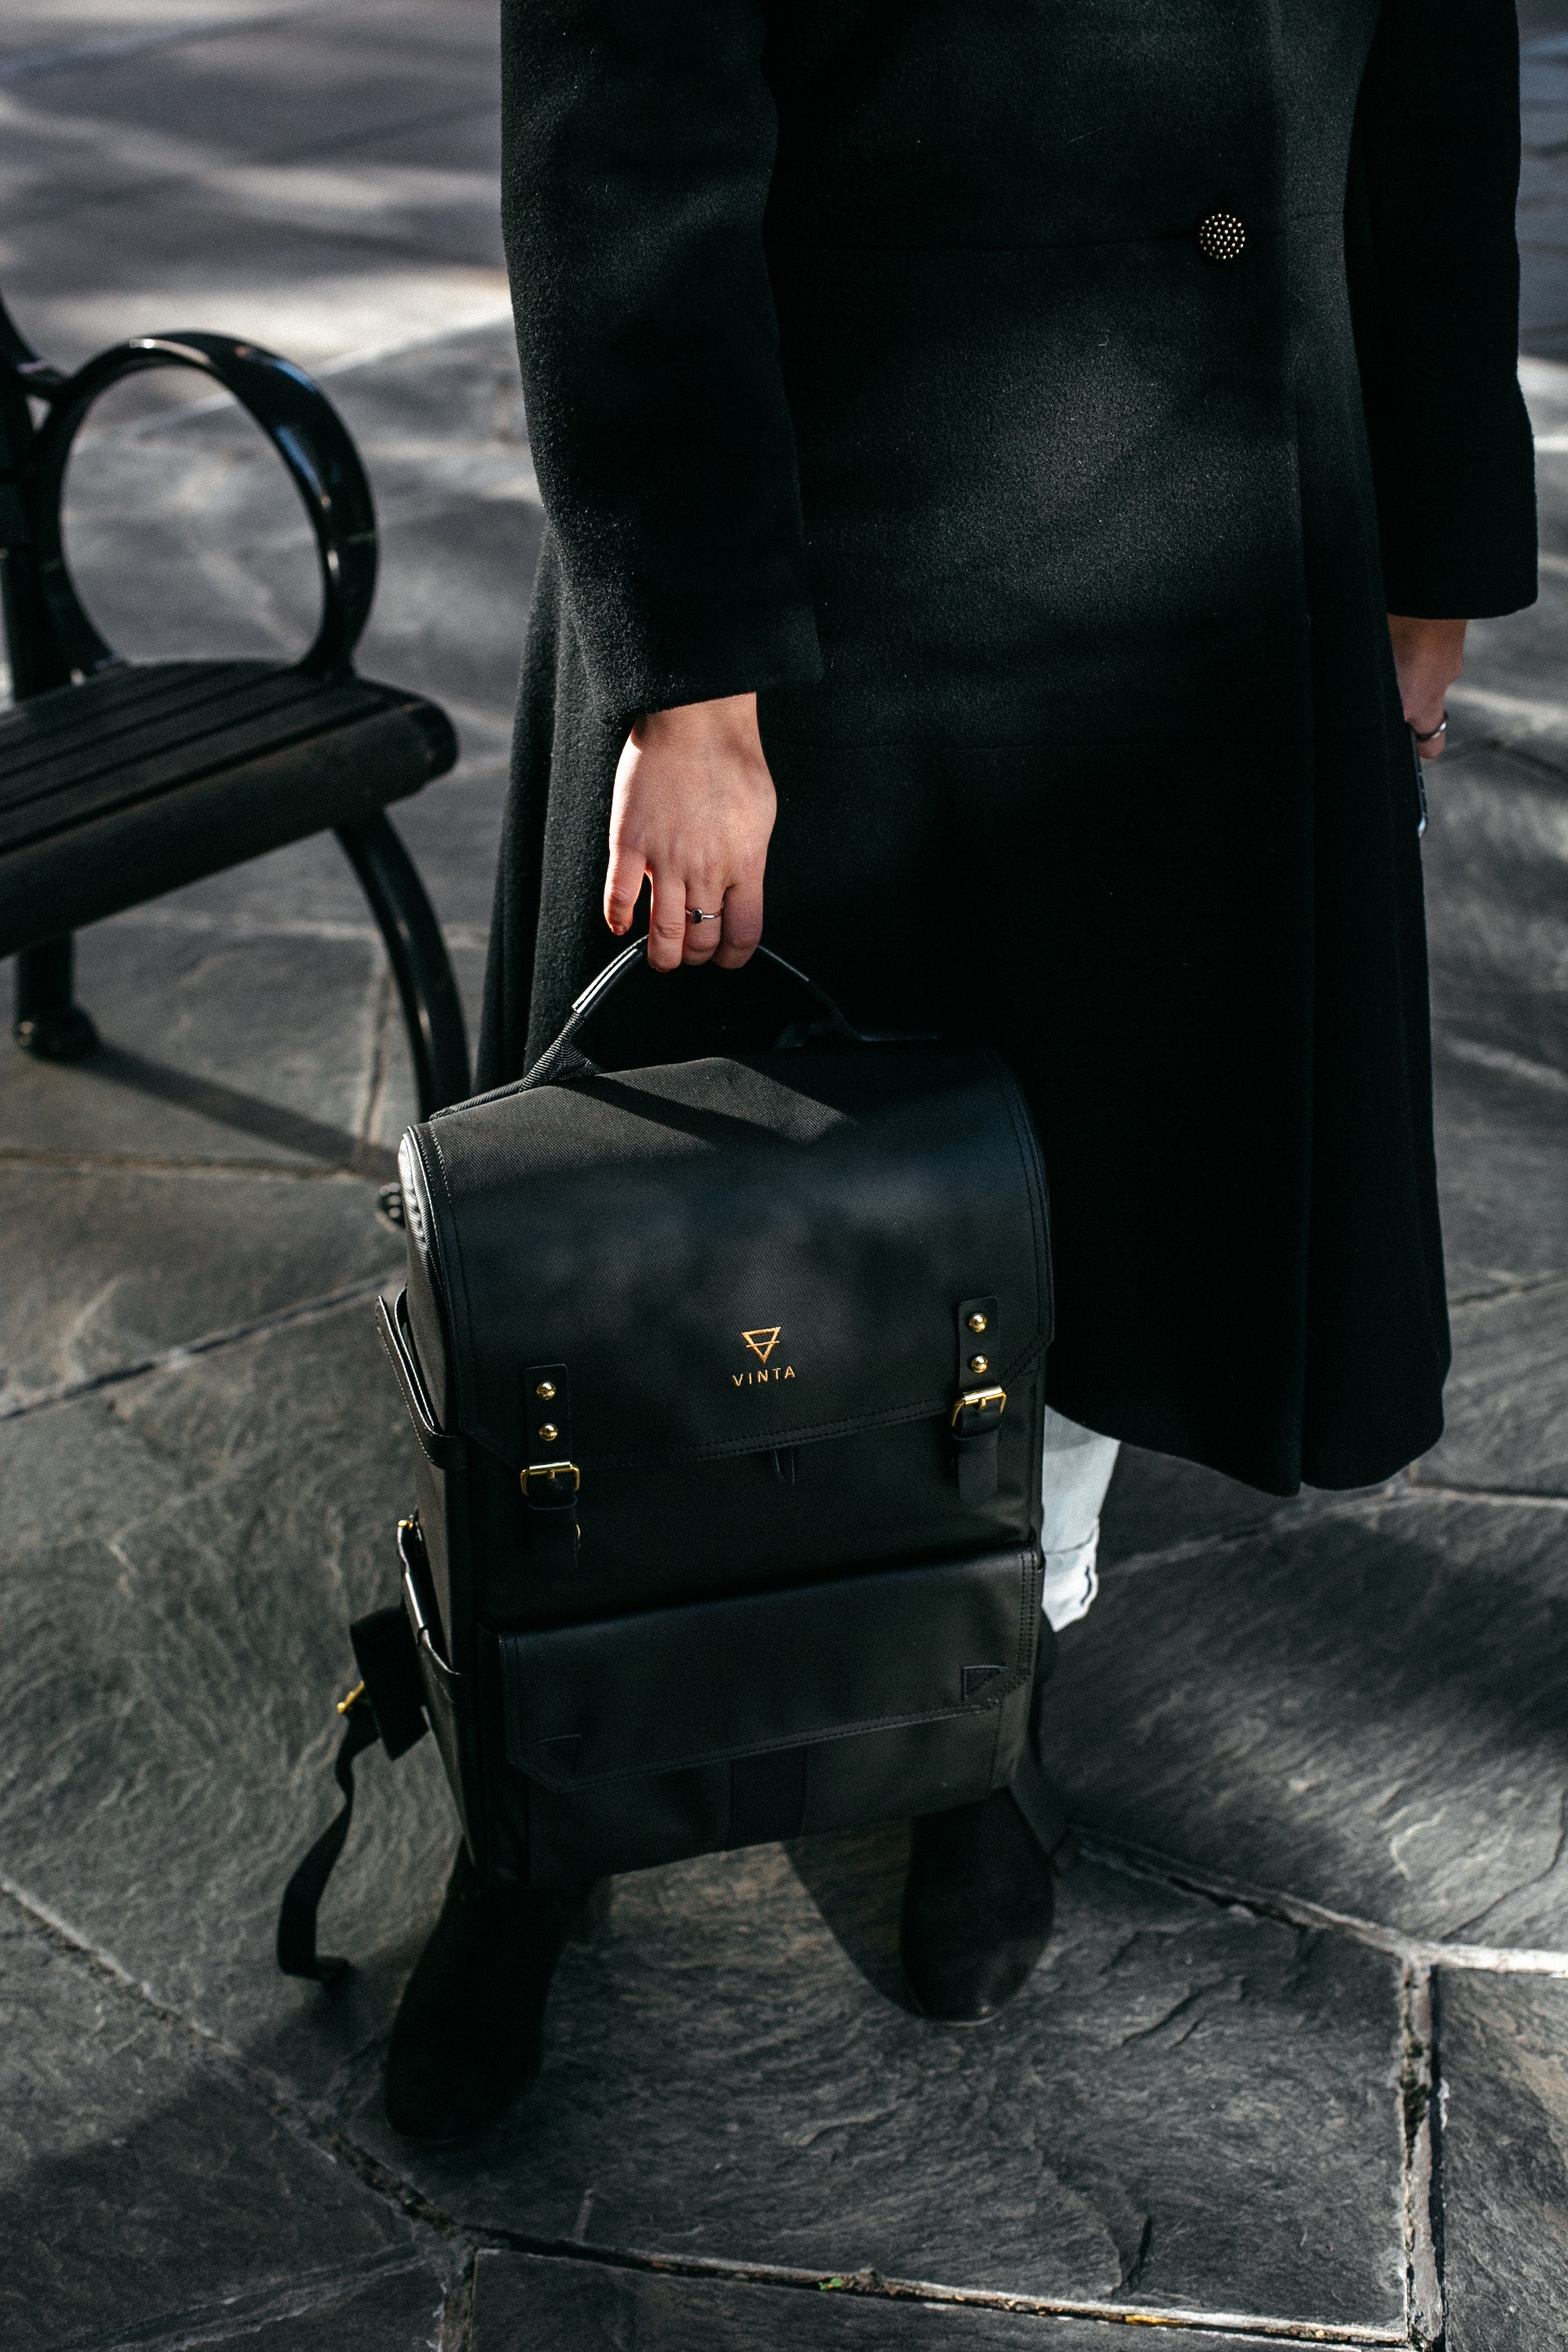
black, bag, briefcase, leg, baggage, Luggage and bags, chair, satchel, furniture, style, shoe, leather